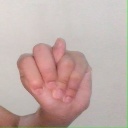
अक्षर: न